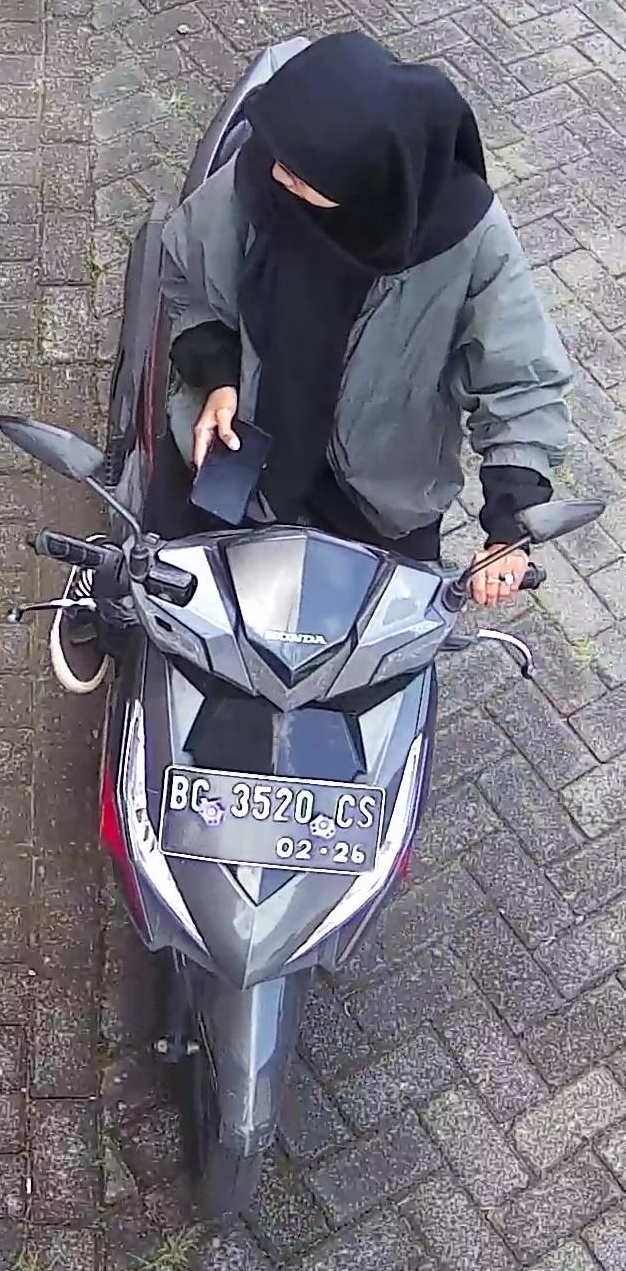
person-with-helmet: 0
person-without-helmet: 1